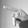
ASL letter: P